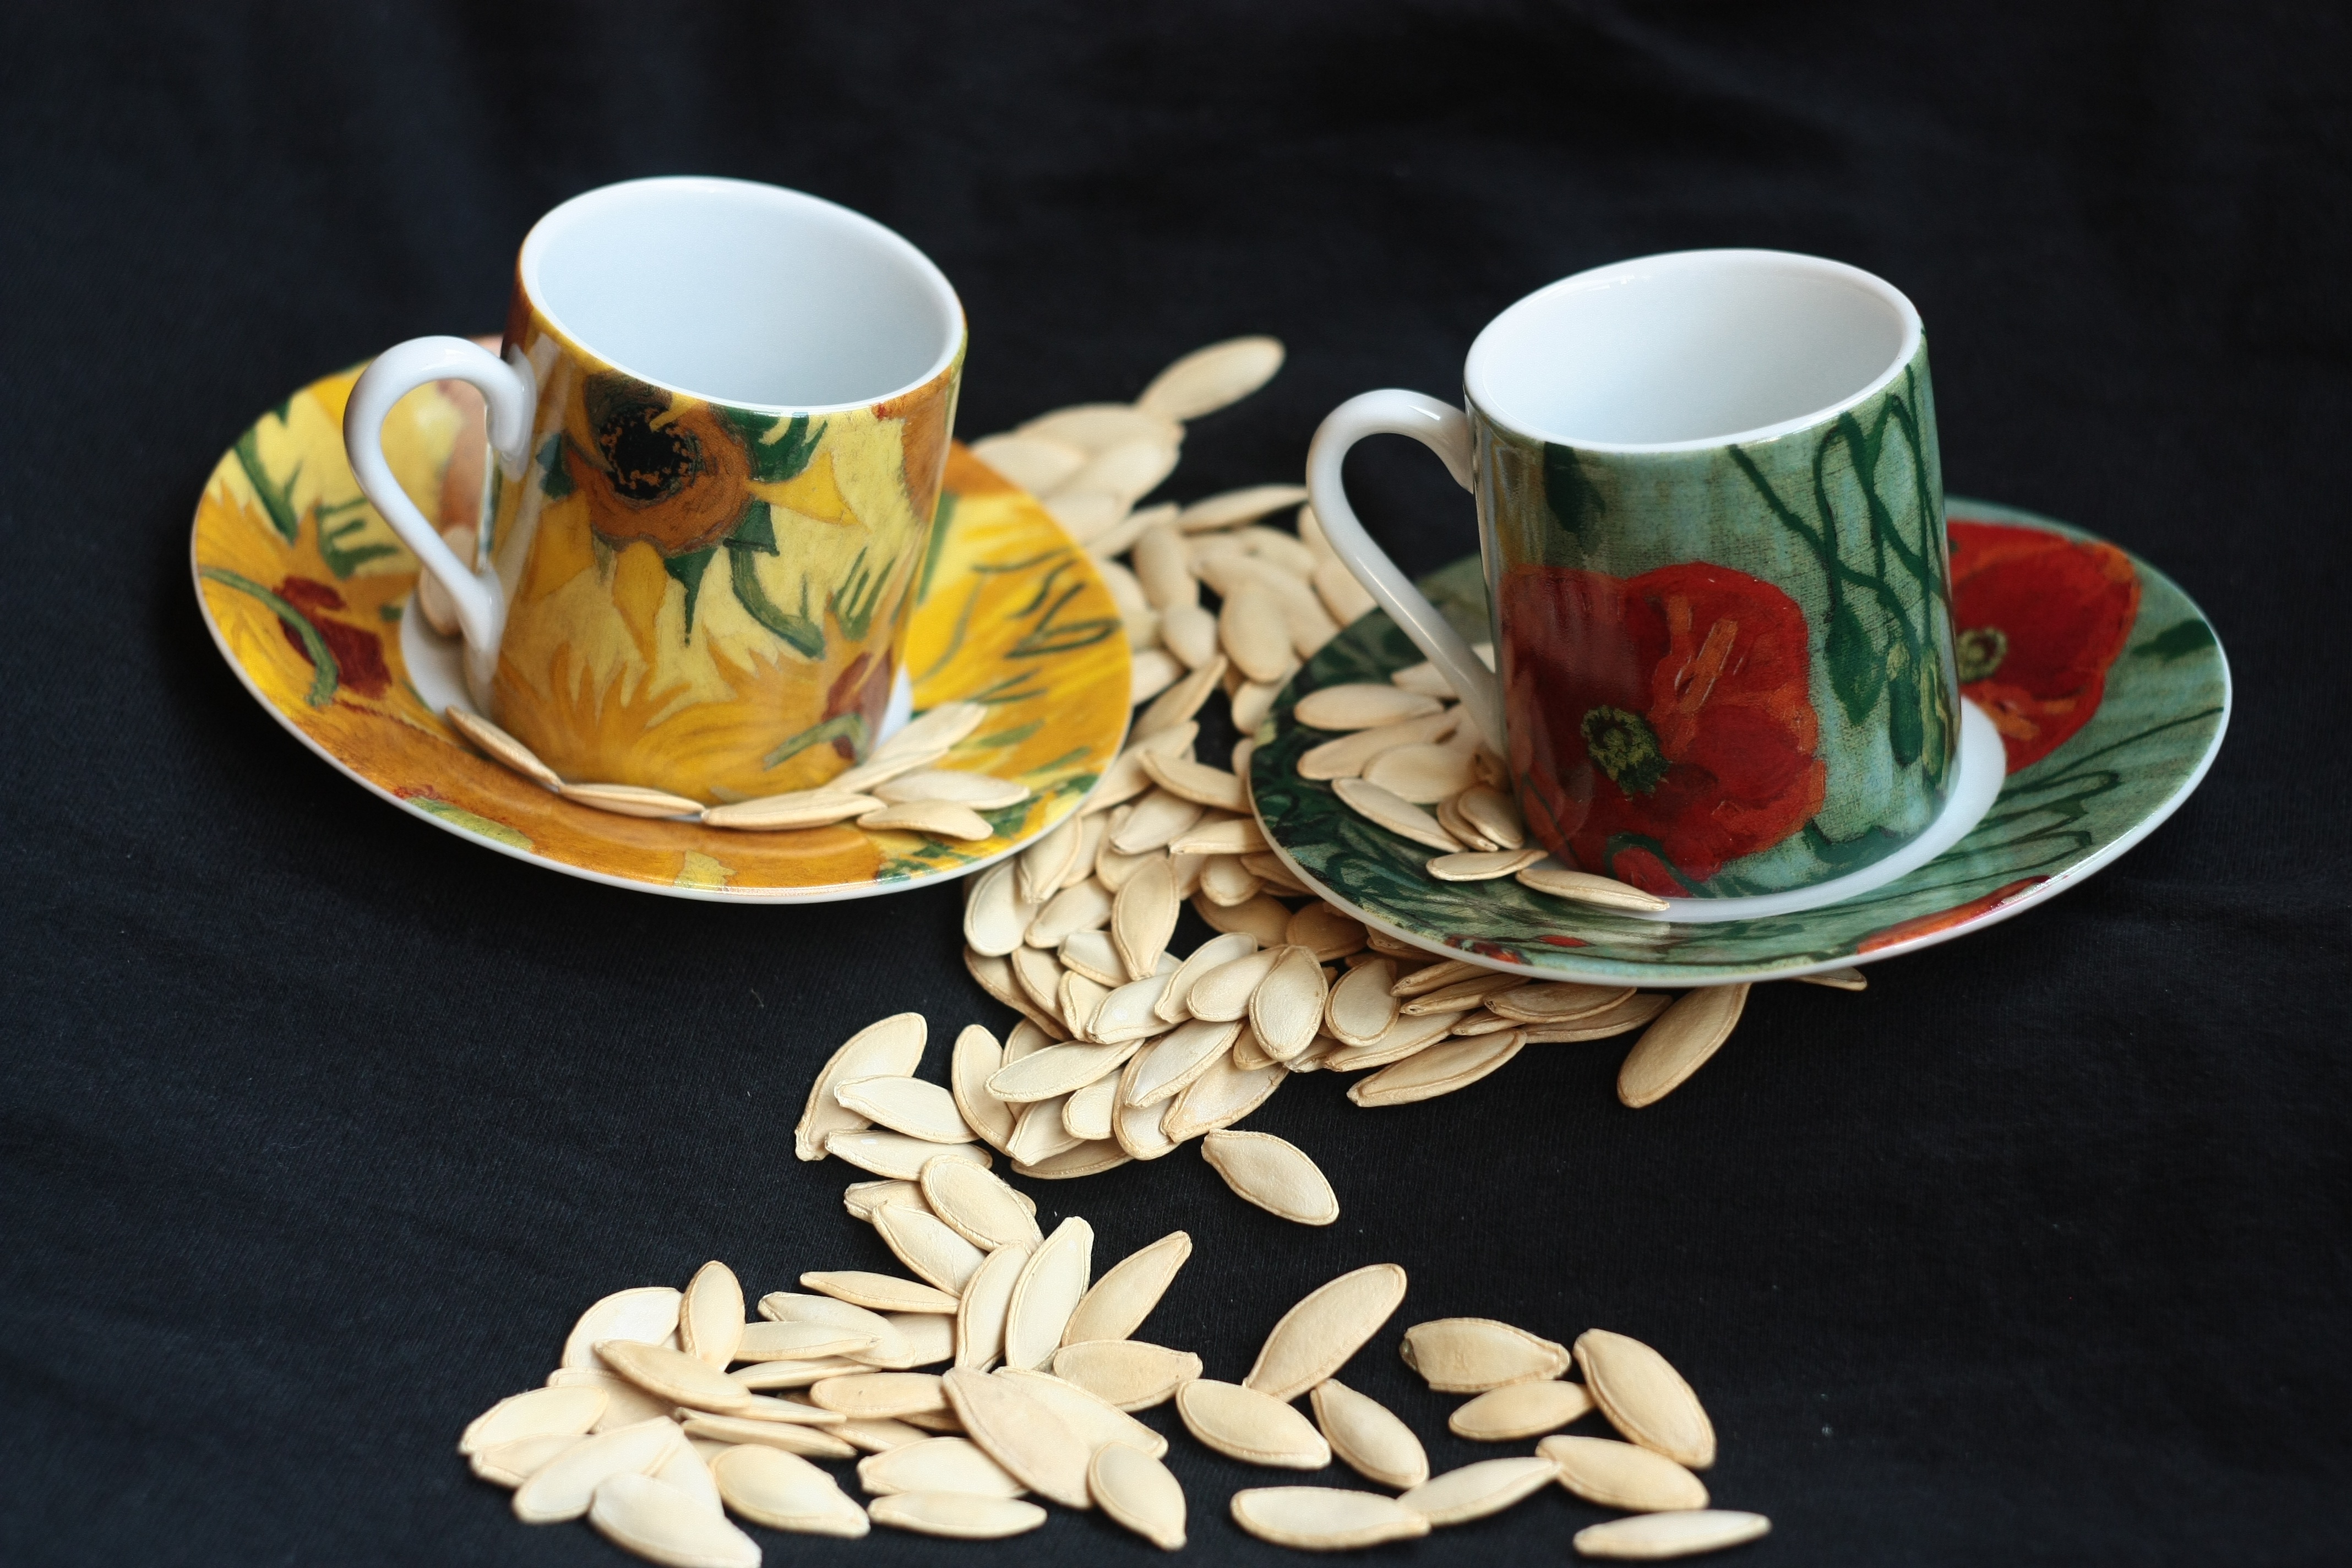
flower, cup, food, green, produce, saucer, drink, yellow, coffee cup, seeds, cups, pepita, chromata